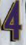
Number: 4